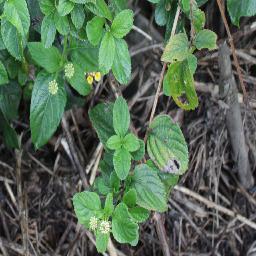
Label: lantana